Jan Elfring

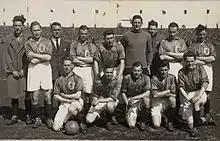
Elfring (2nd from left standing) in 1927

Johan Gerard Hendrik "Jan" Elfring (8 February 1902 – 4 September 1977) was a Dutch footballer who participated at the 1928 Summer Olympics.